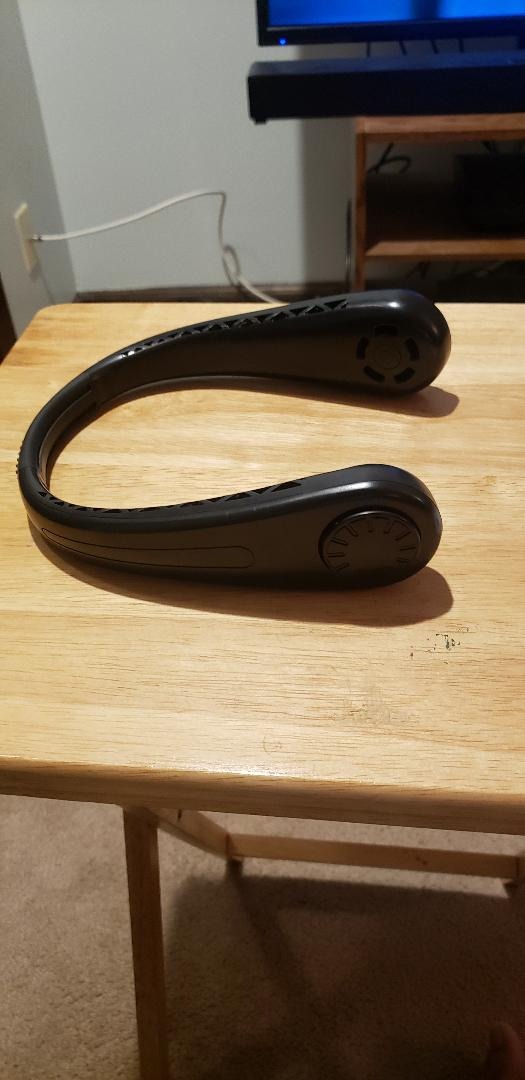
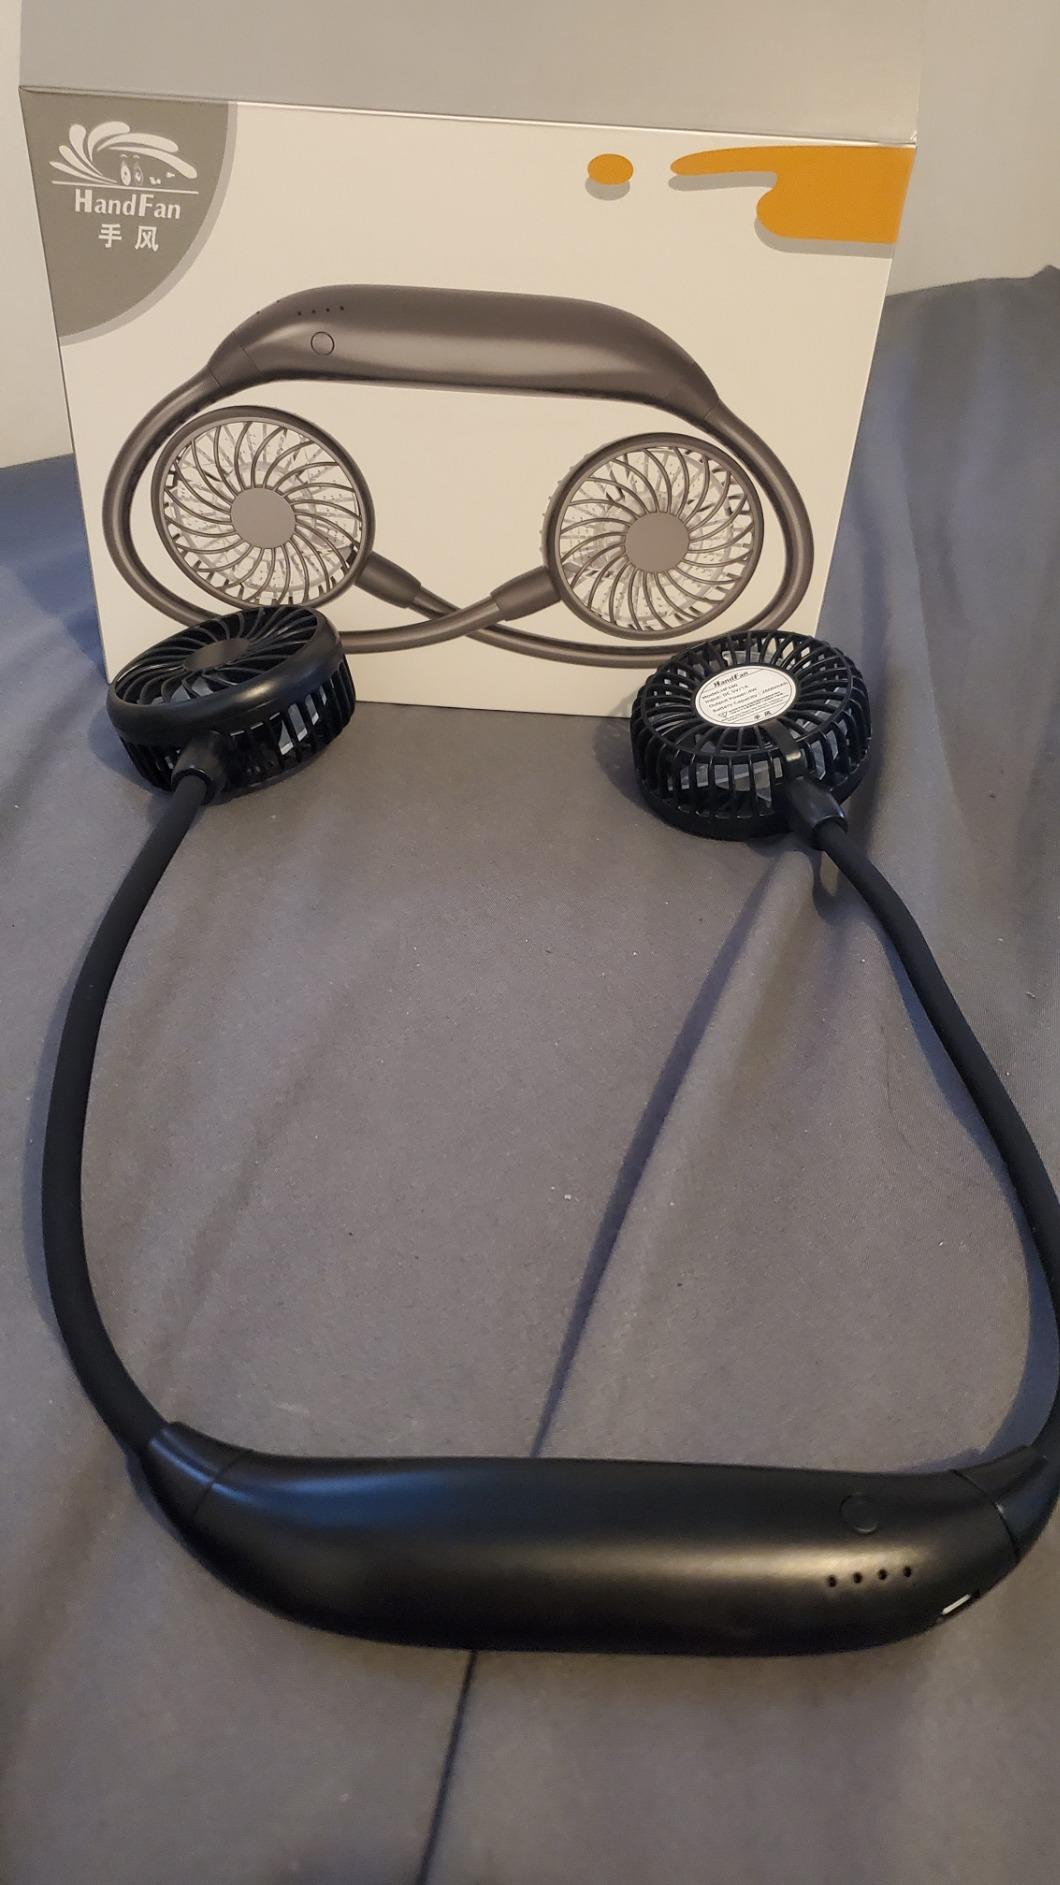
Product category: fan
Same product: no